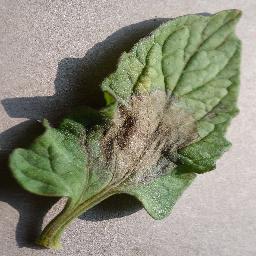
Label: Tomato___Late_blight